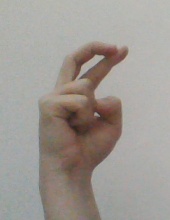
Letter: zay